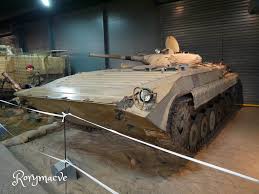
Label: BMP-1